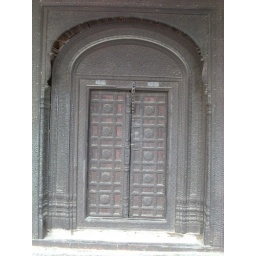
Lahore Fort - Carved wooden door in Jahangir's Quadrangle